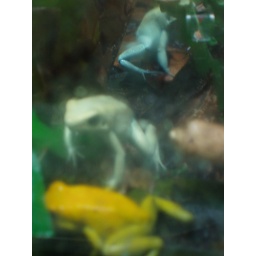
tree frogs in a glass box